British Rail Class 60

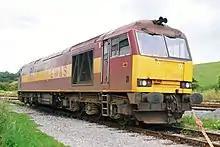
60 019 (Westerleigh, 2009)

Following the privatisation of British Rail, all 100 units came under the management of the English Welsh & Scottish (EWS). Reportedly, the company was not impressed by the Class 60's performance, having a generally disfavourable attitude towards all of British Rail's locomotives. Thus, EWS decided not to reduce the 100 strong fleet, even those units that were damaged by fires and collisions would receive repairs. During most of 2003 and 2004, a portion of the fleet entered storage, having been deemed to be surplus to requirements. It was in 2004 that the first locomotive of the class was reportedly withdrawn, being retained by the company and gradually stripped for parts.